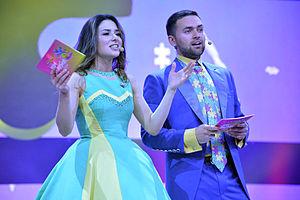
La onzième édition du Concours Eurovision de la chanson junior a eu lieu le 30 novembre 2013 à Kiev en Ukraine. Le slogan de cette édition est Be Creative.